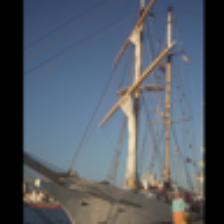
Label: NonHuman